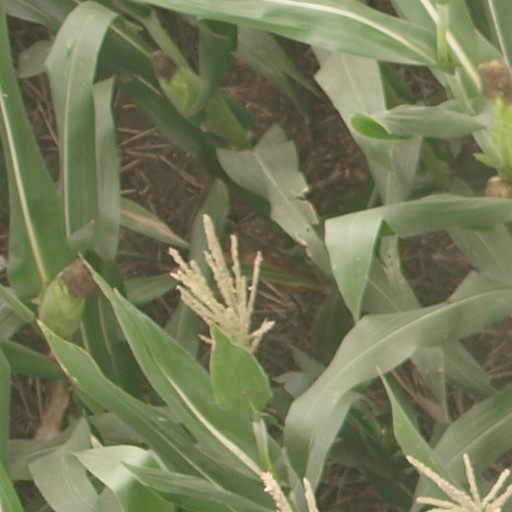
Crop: maize; corn